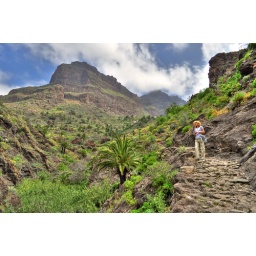
Masca is a small mountain village located in Buenavista del Norte on a small mountain road named Masca.